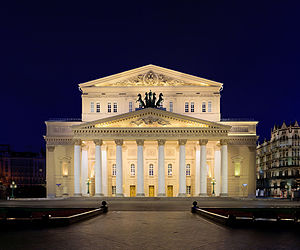
Teaterpladsen
Teaterpladsen er en plads i Tverskoy rajon i den Centrale administrative okrug i Moskva. Pladsen indgår som den nordlige del af Revolutionspladsen. Pladsen ligger ved krydset af Kuznetskijbroen, Petrovkagaden og Teatergaden.